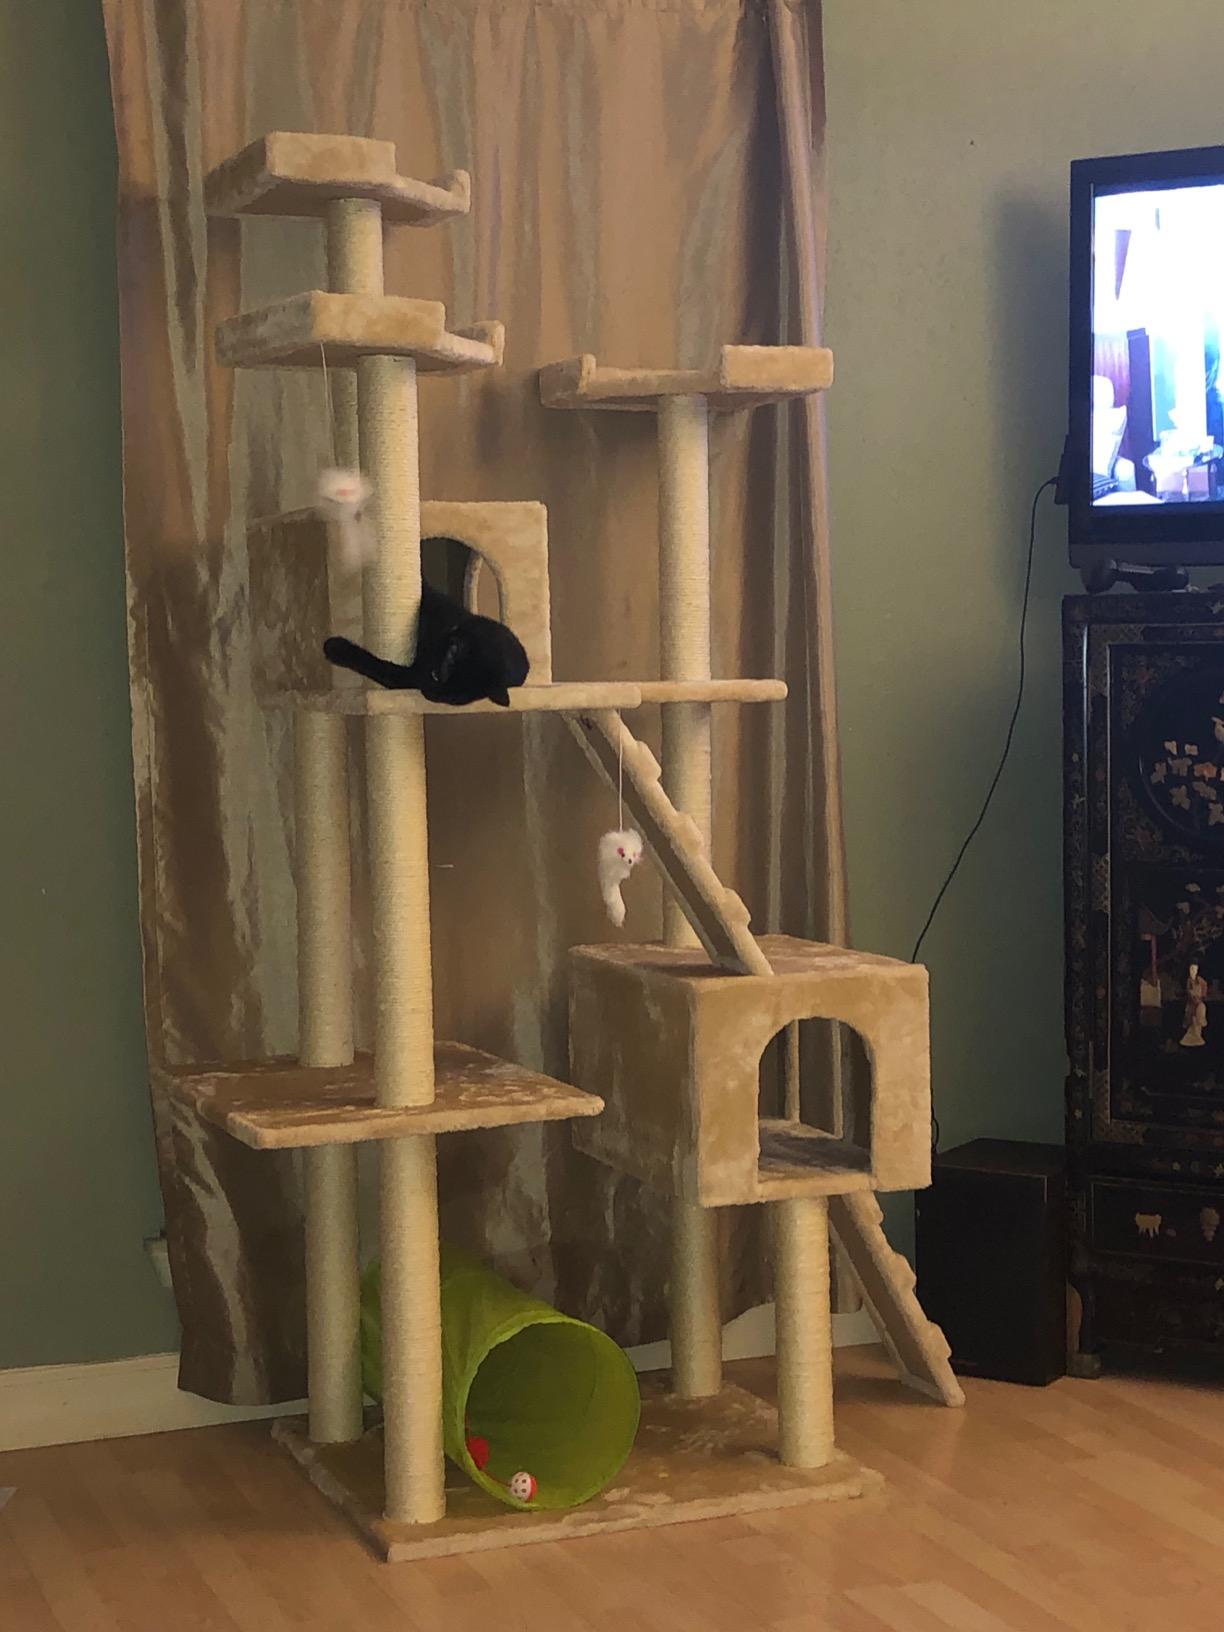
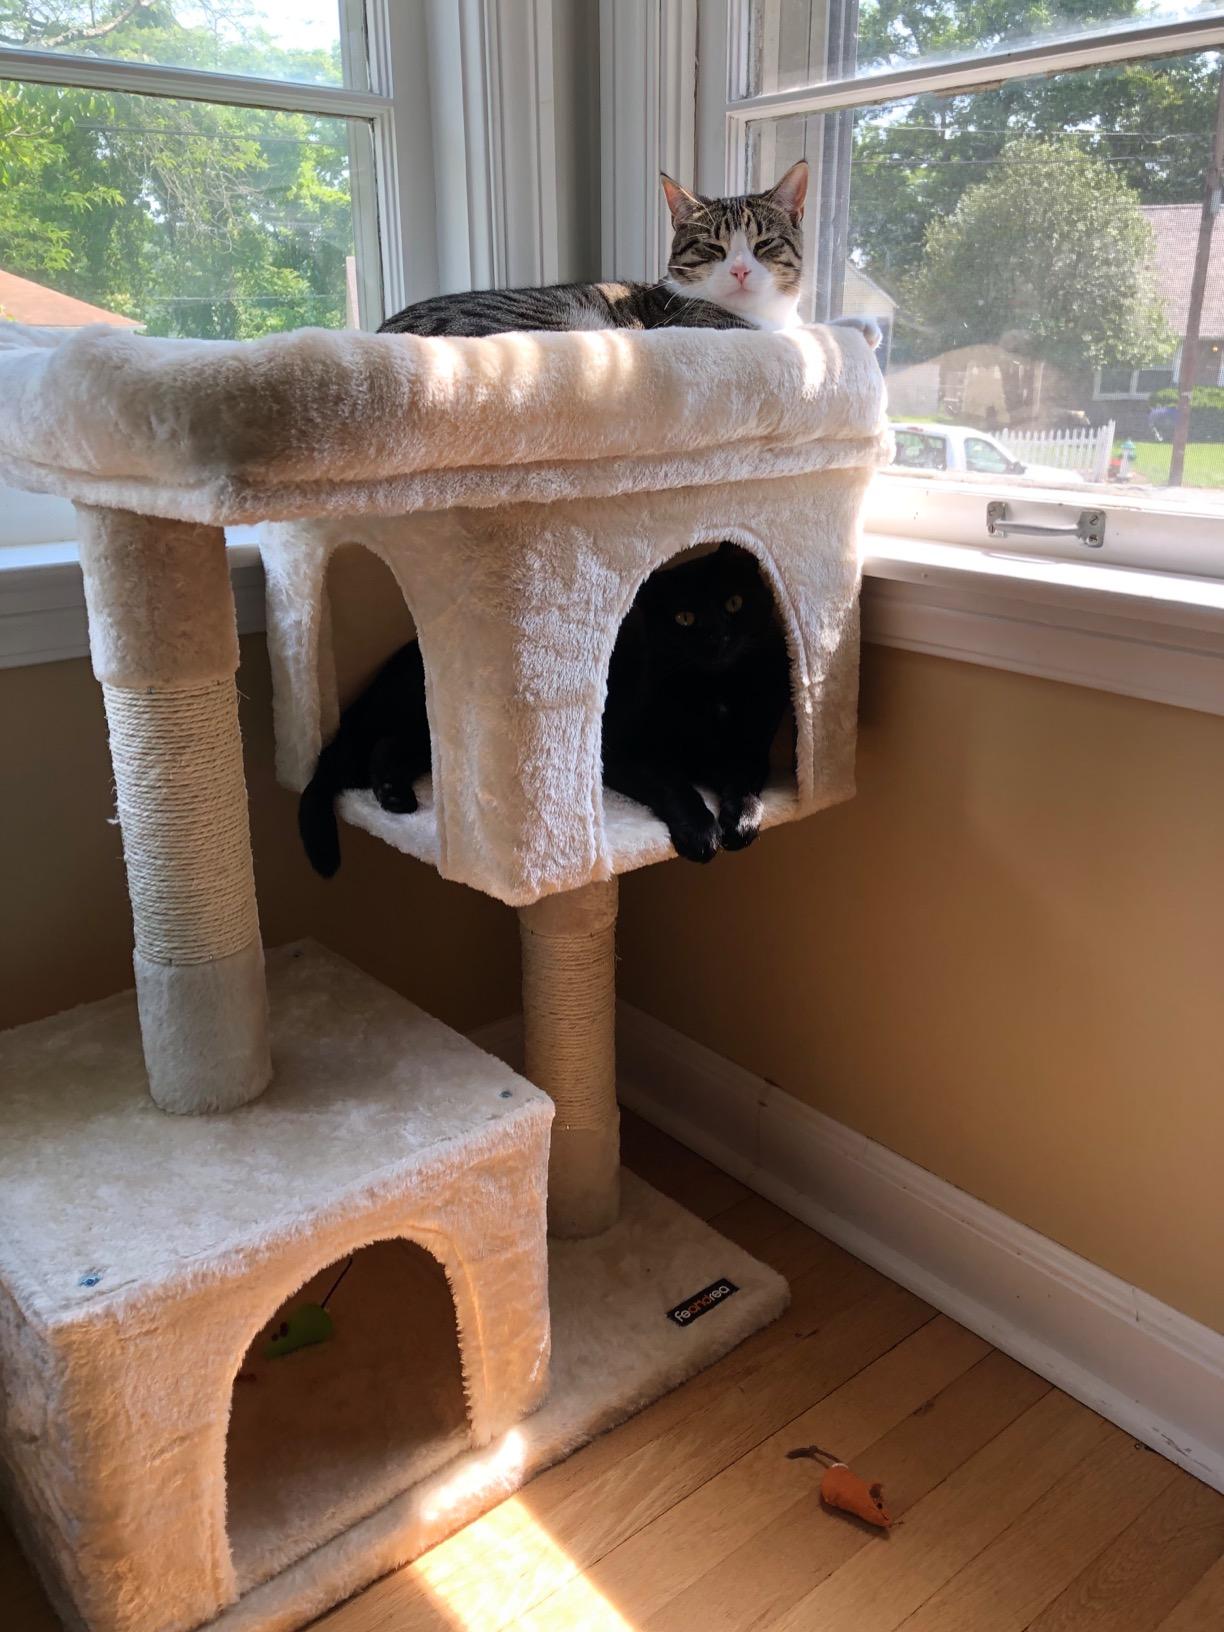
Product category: items_cat tree
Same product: no